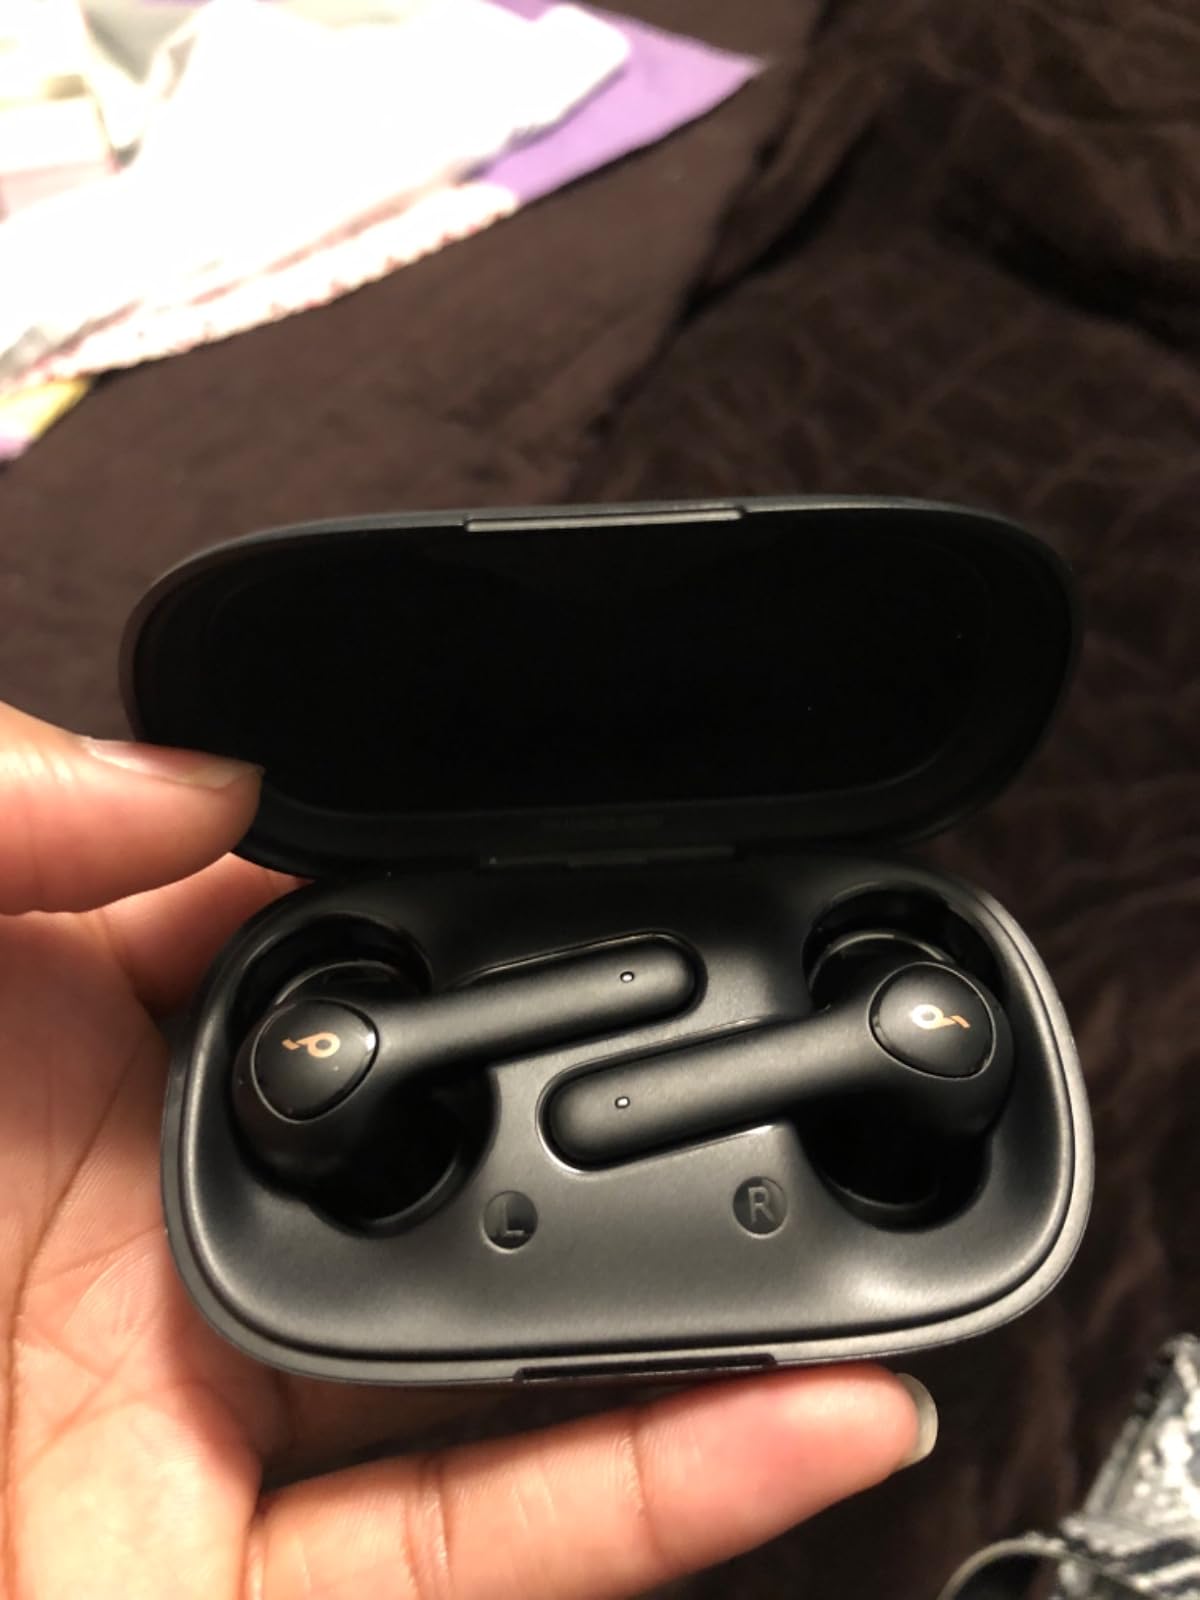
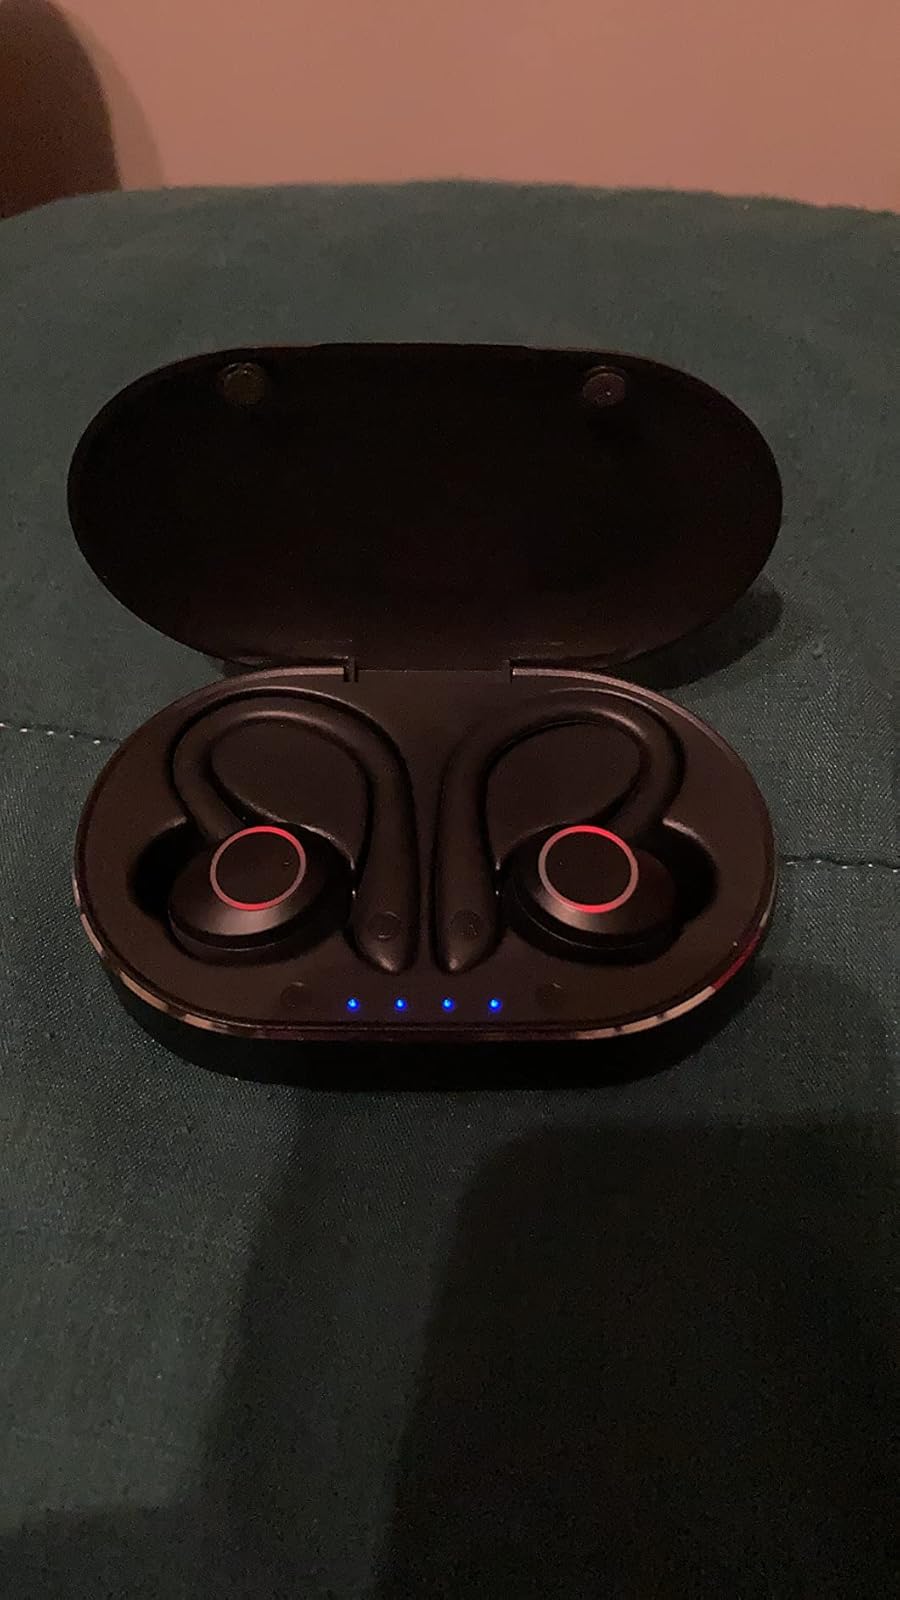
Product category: earbuds
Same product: no